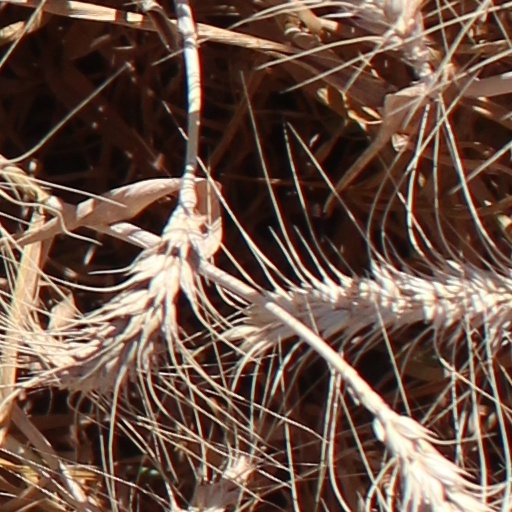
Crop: wheat